Joseph Huber Brewing Company

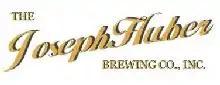

The Joseph Huber Brewing Company was founded in 1845 in Monroe, Wisconsin. Originally called The Blumer Brewery, it adopted the Huber name in 1947.